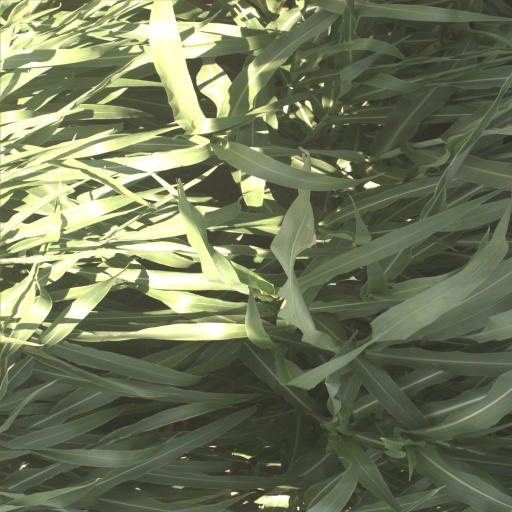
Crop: sorghum